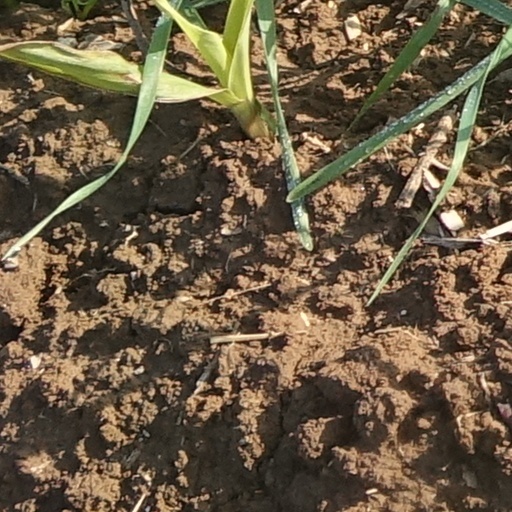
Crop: wheat